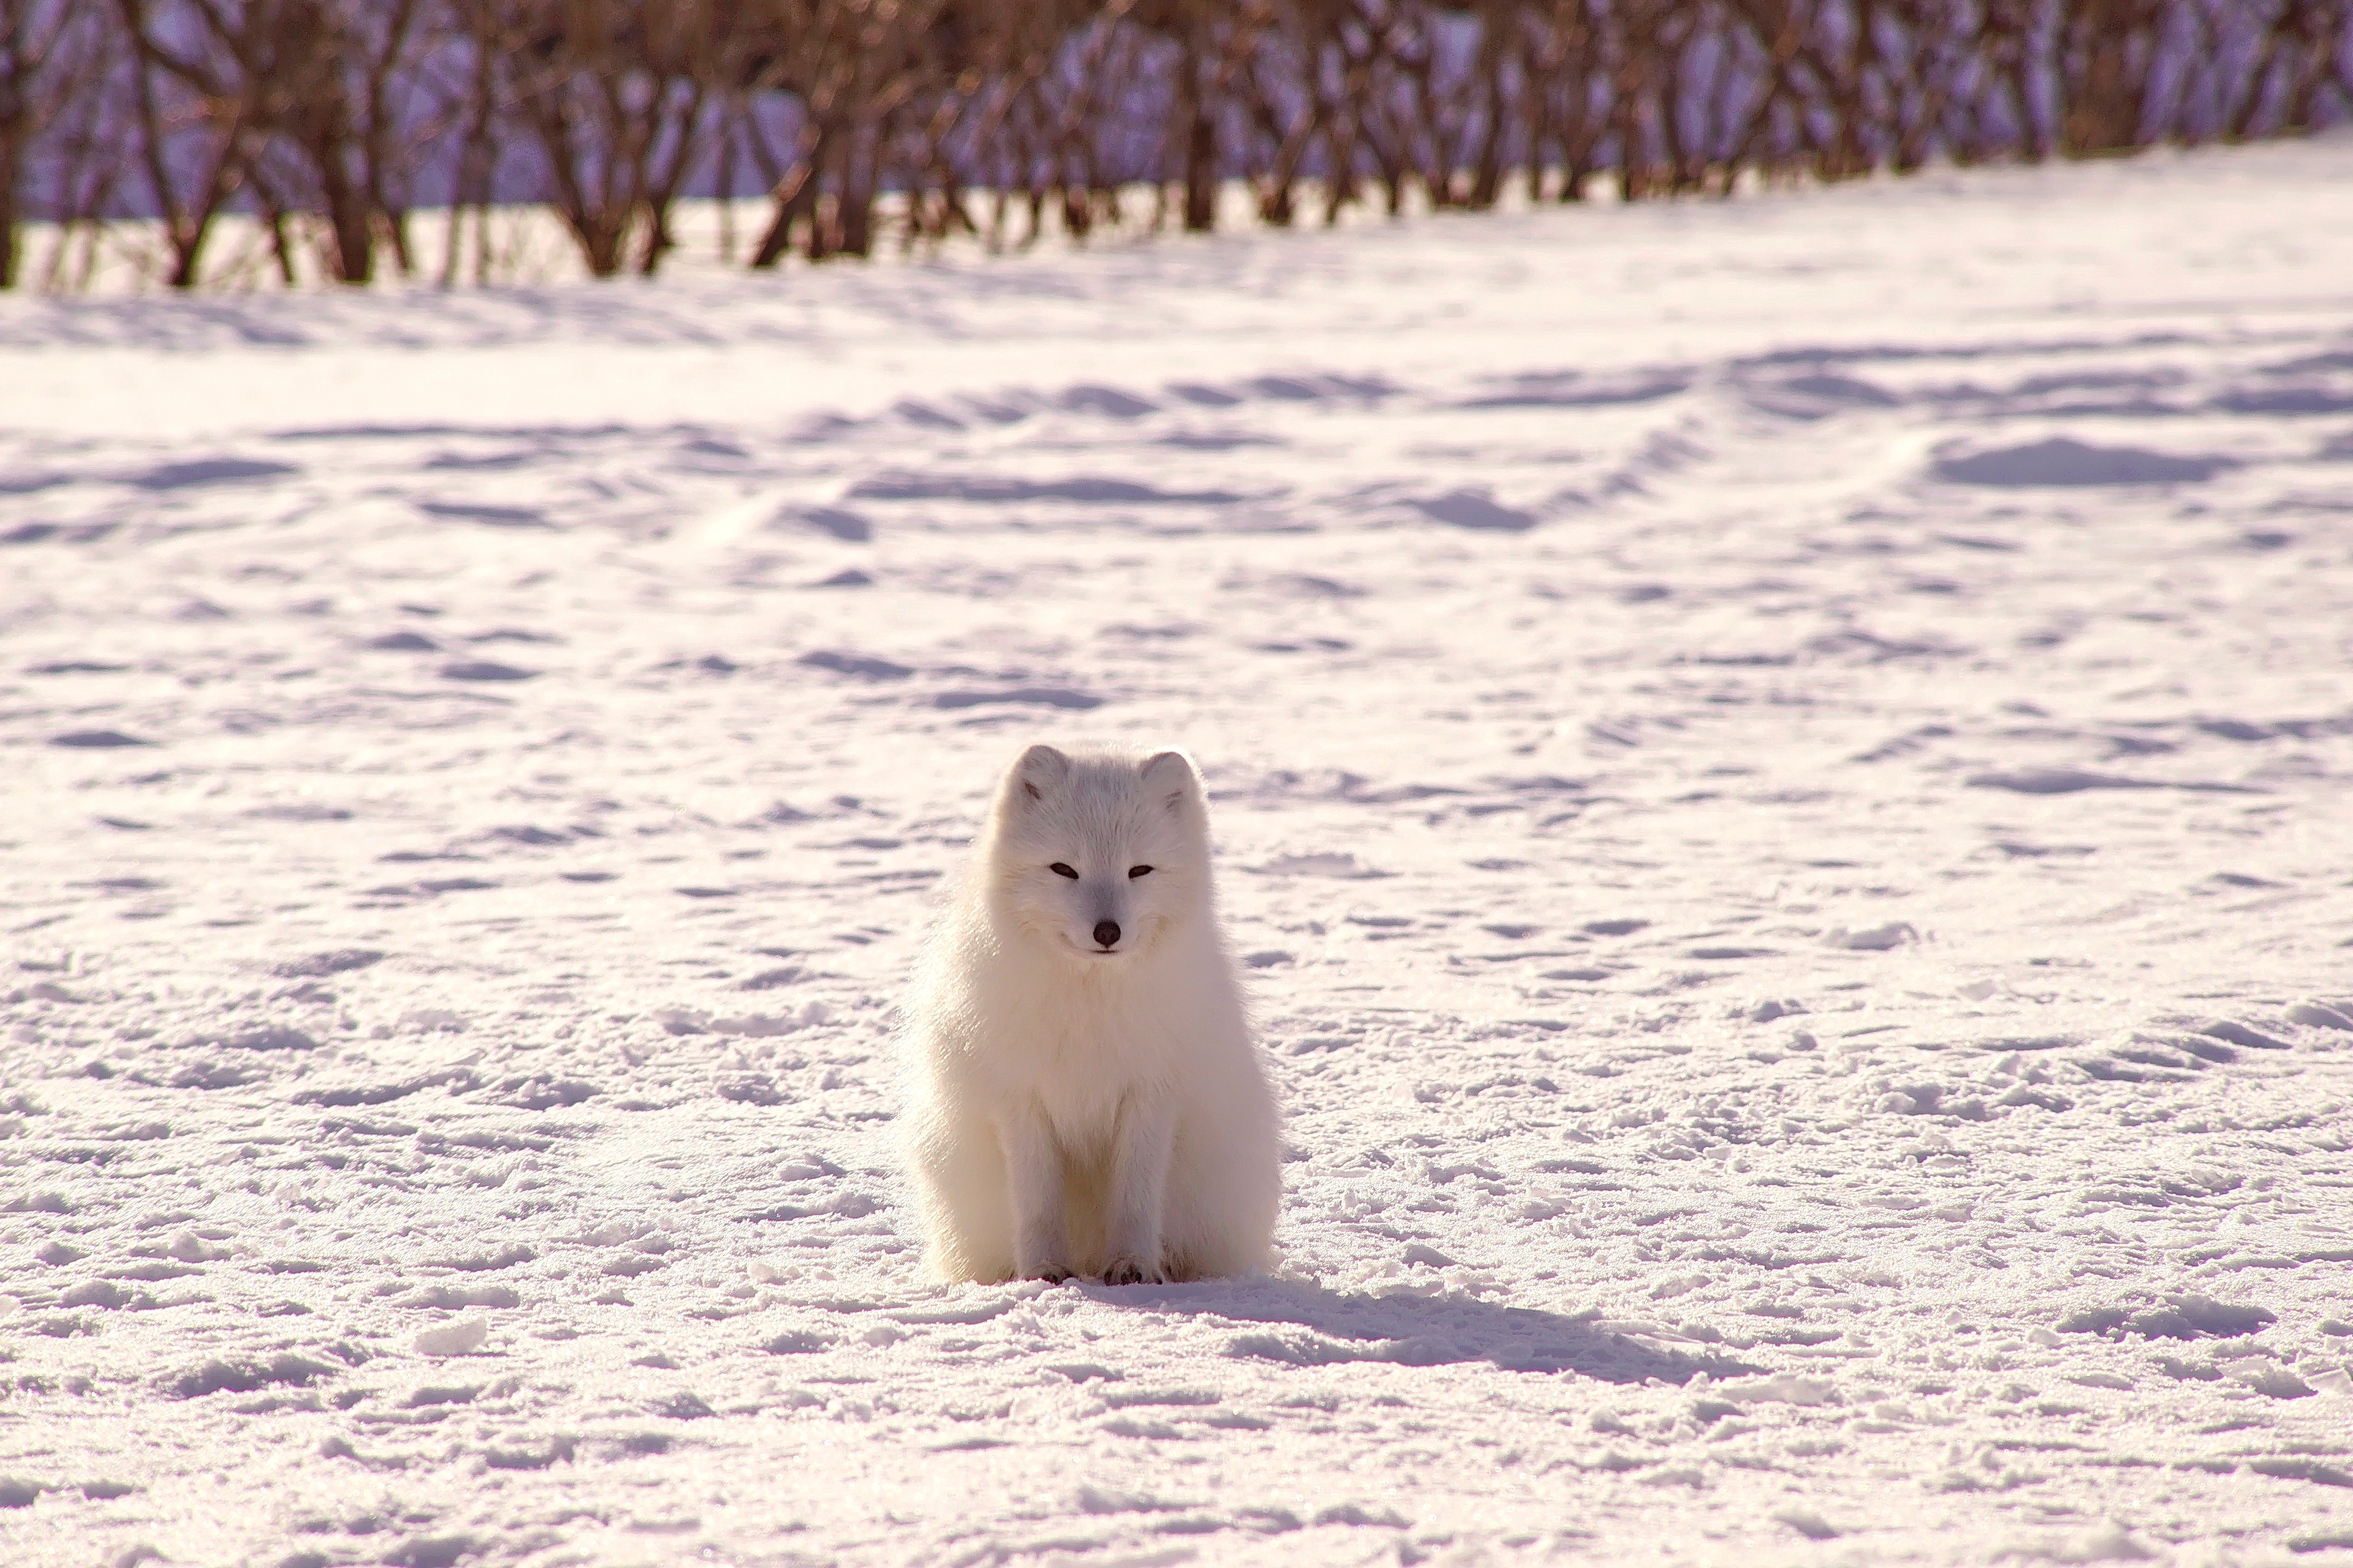
sea, sand, snow, winter, bear, ice, weather, mammal, arctic, season, polar bear, arctic ocean, natural environment